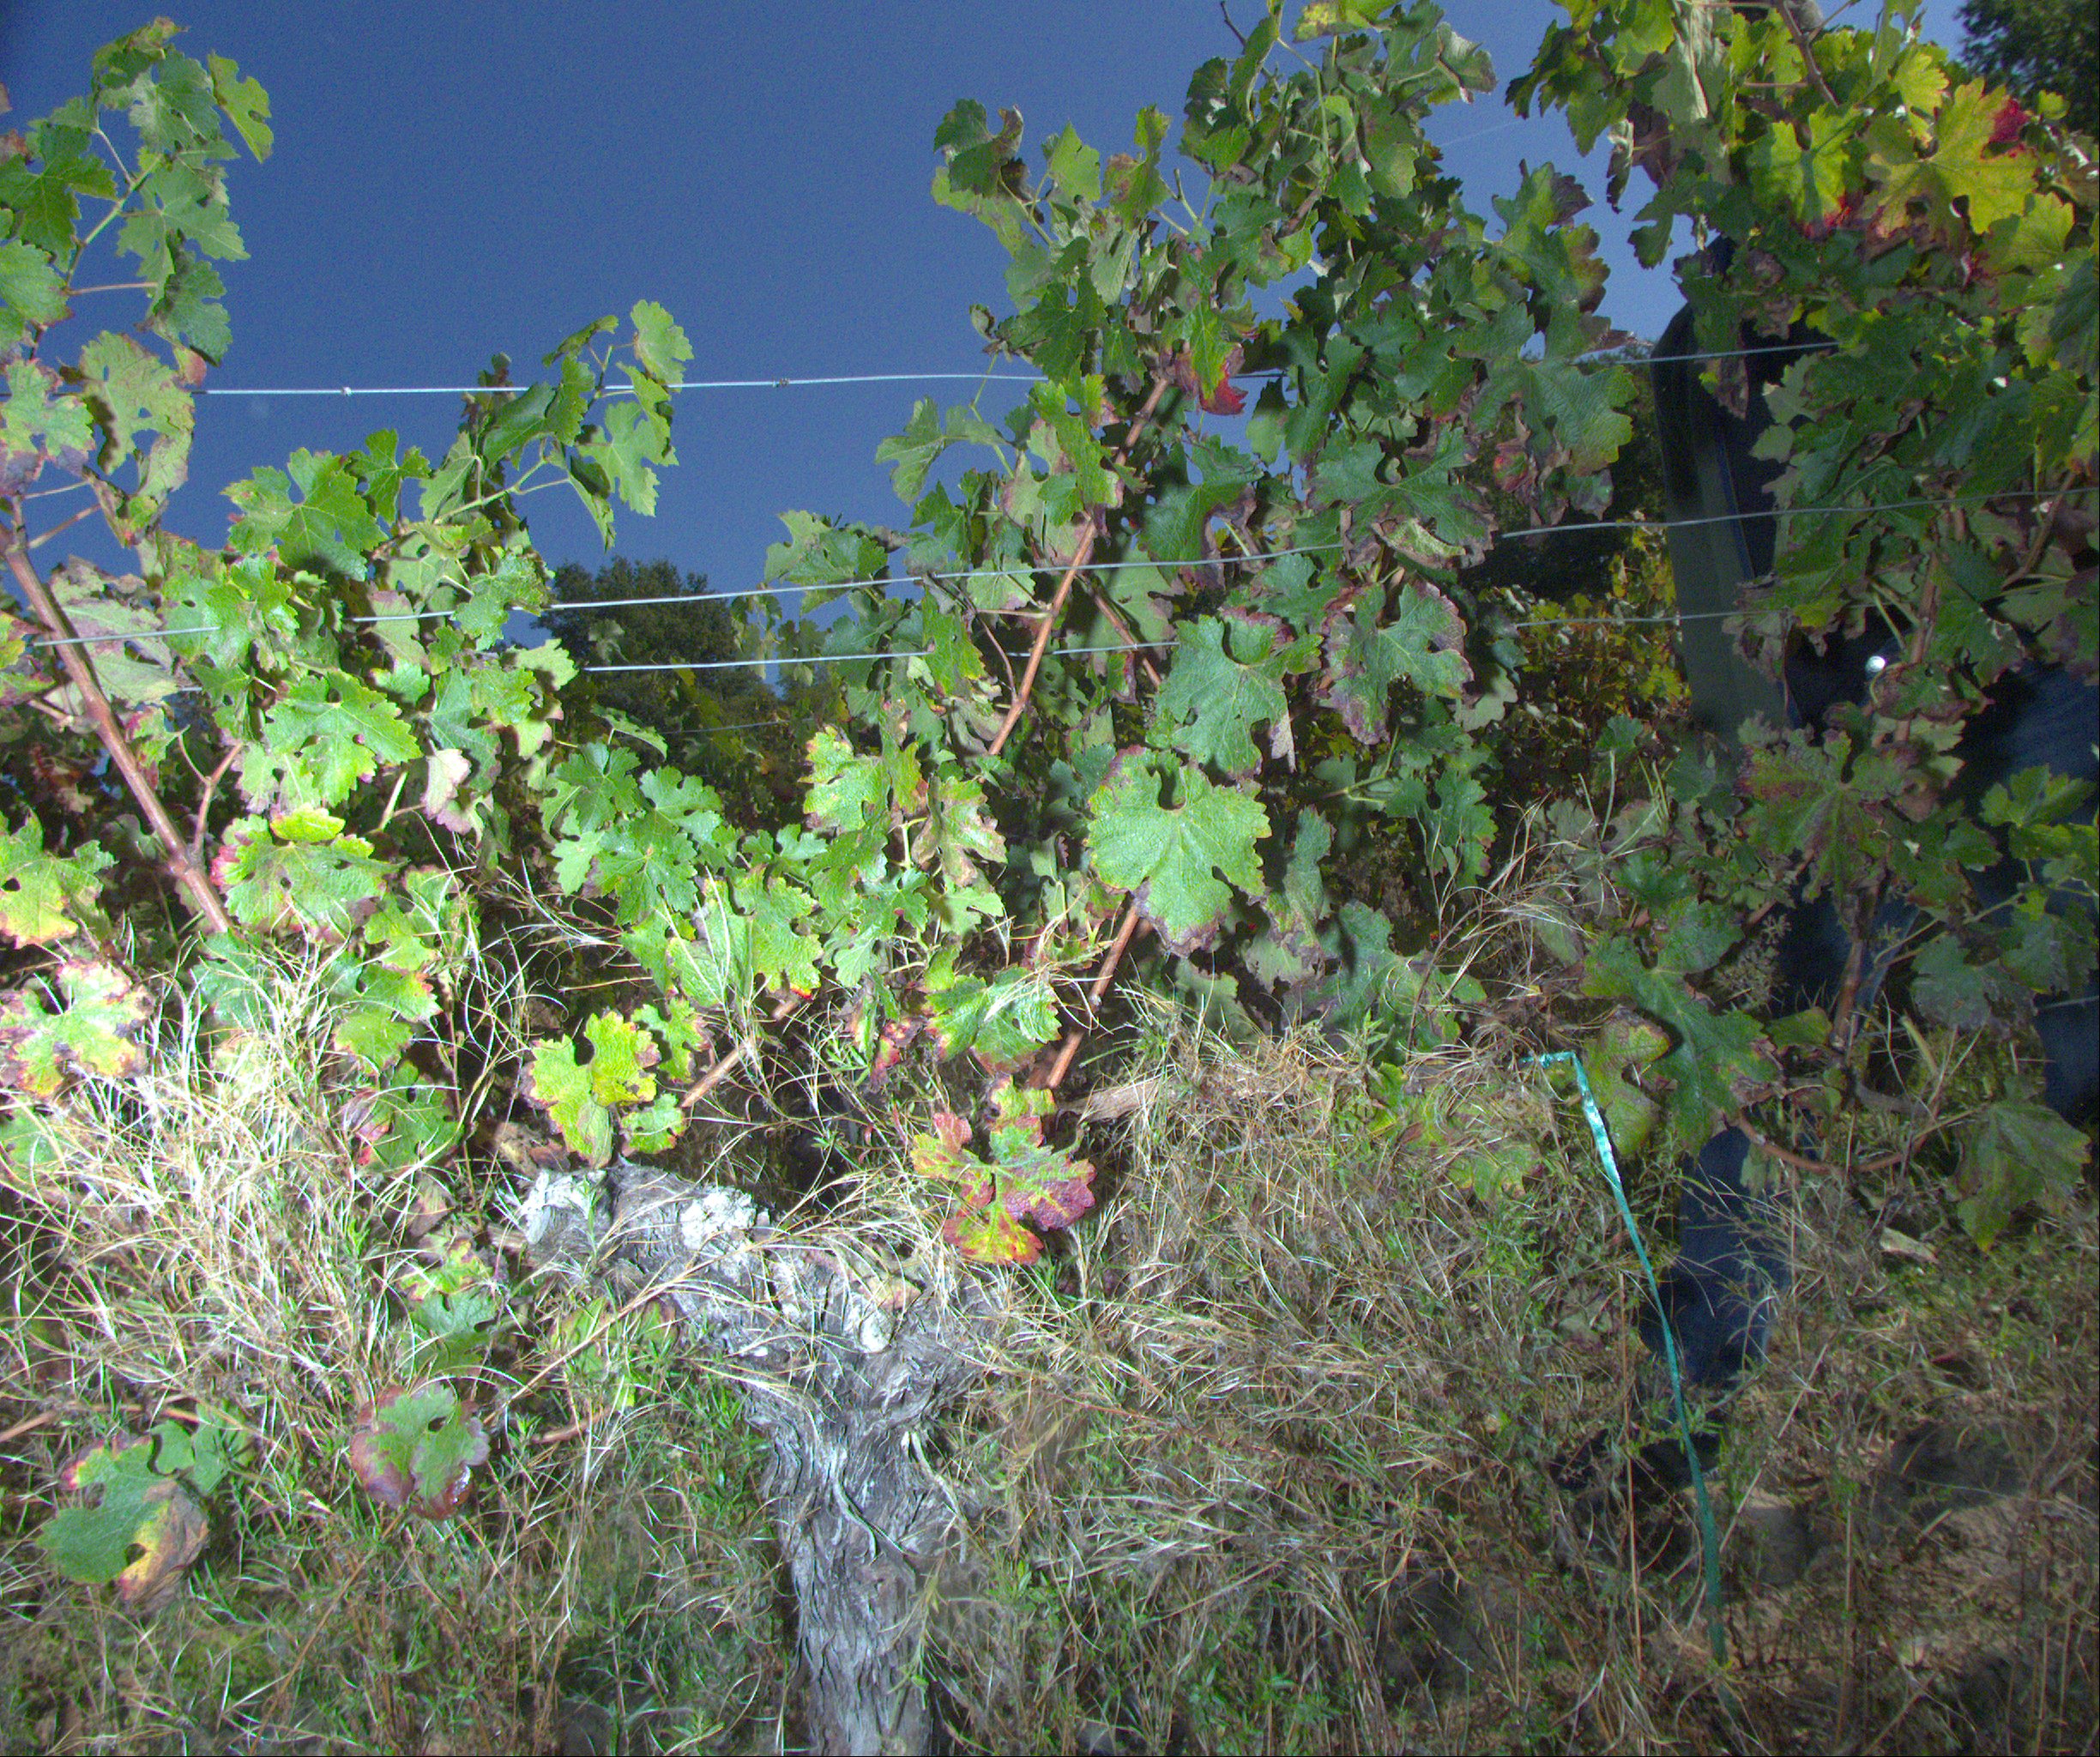
Grape variety: cabernet-sauvignon
Disease: confounding disease (conf)